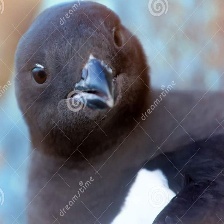
Species: LITTLE AUK
Scientific name: ALLE ALLE